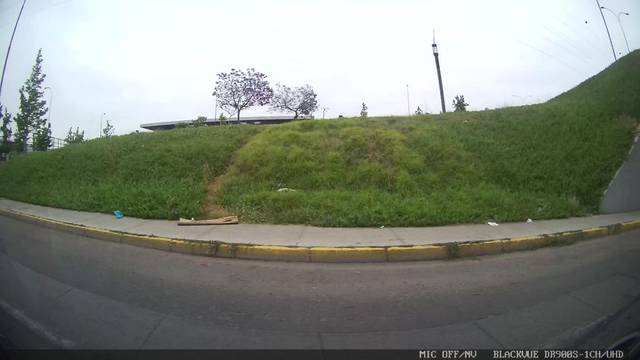
Region: Chile
Coordinates: -33.477, -70.656